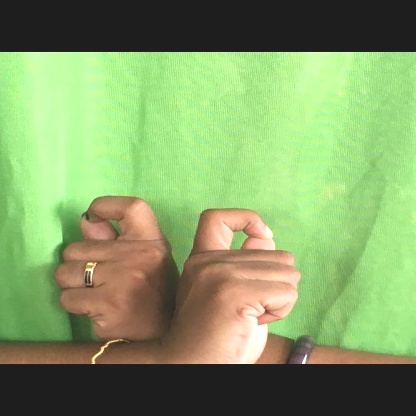
Mudra: Berunda